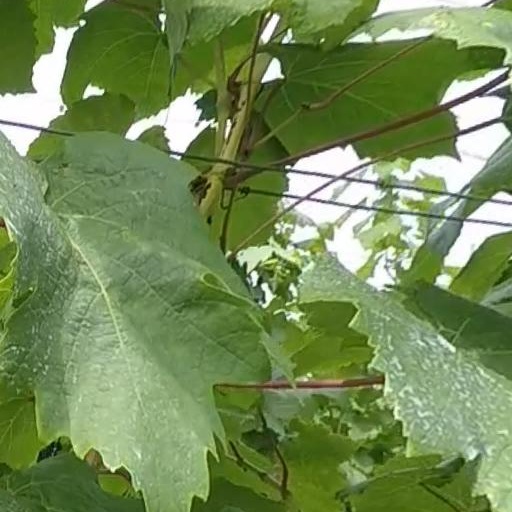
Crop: grape